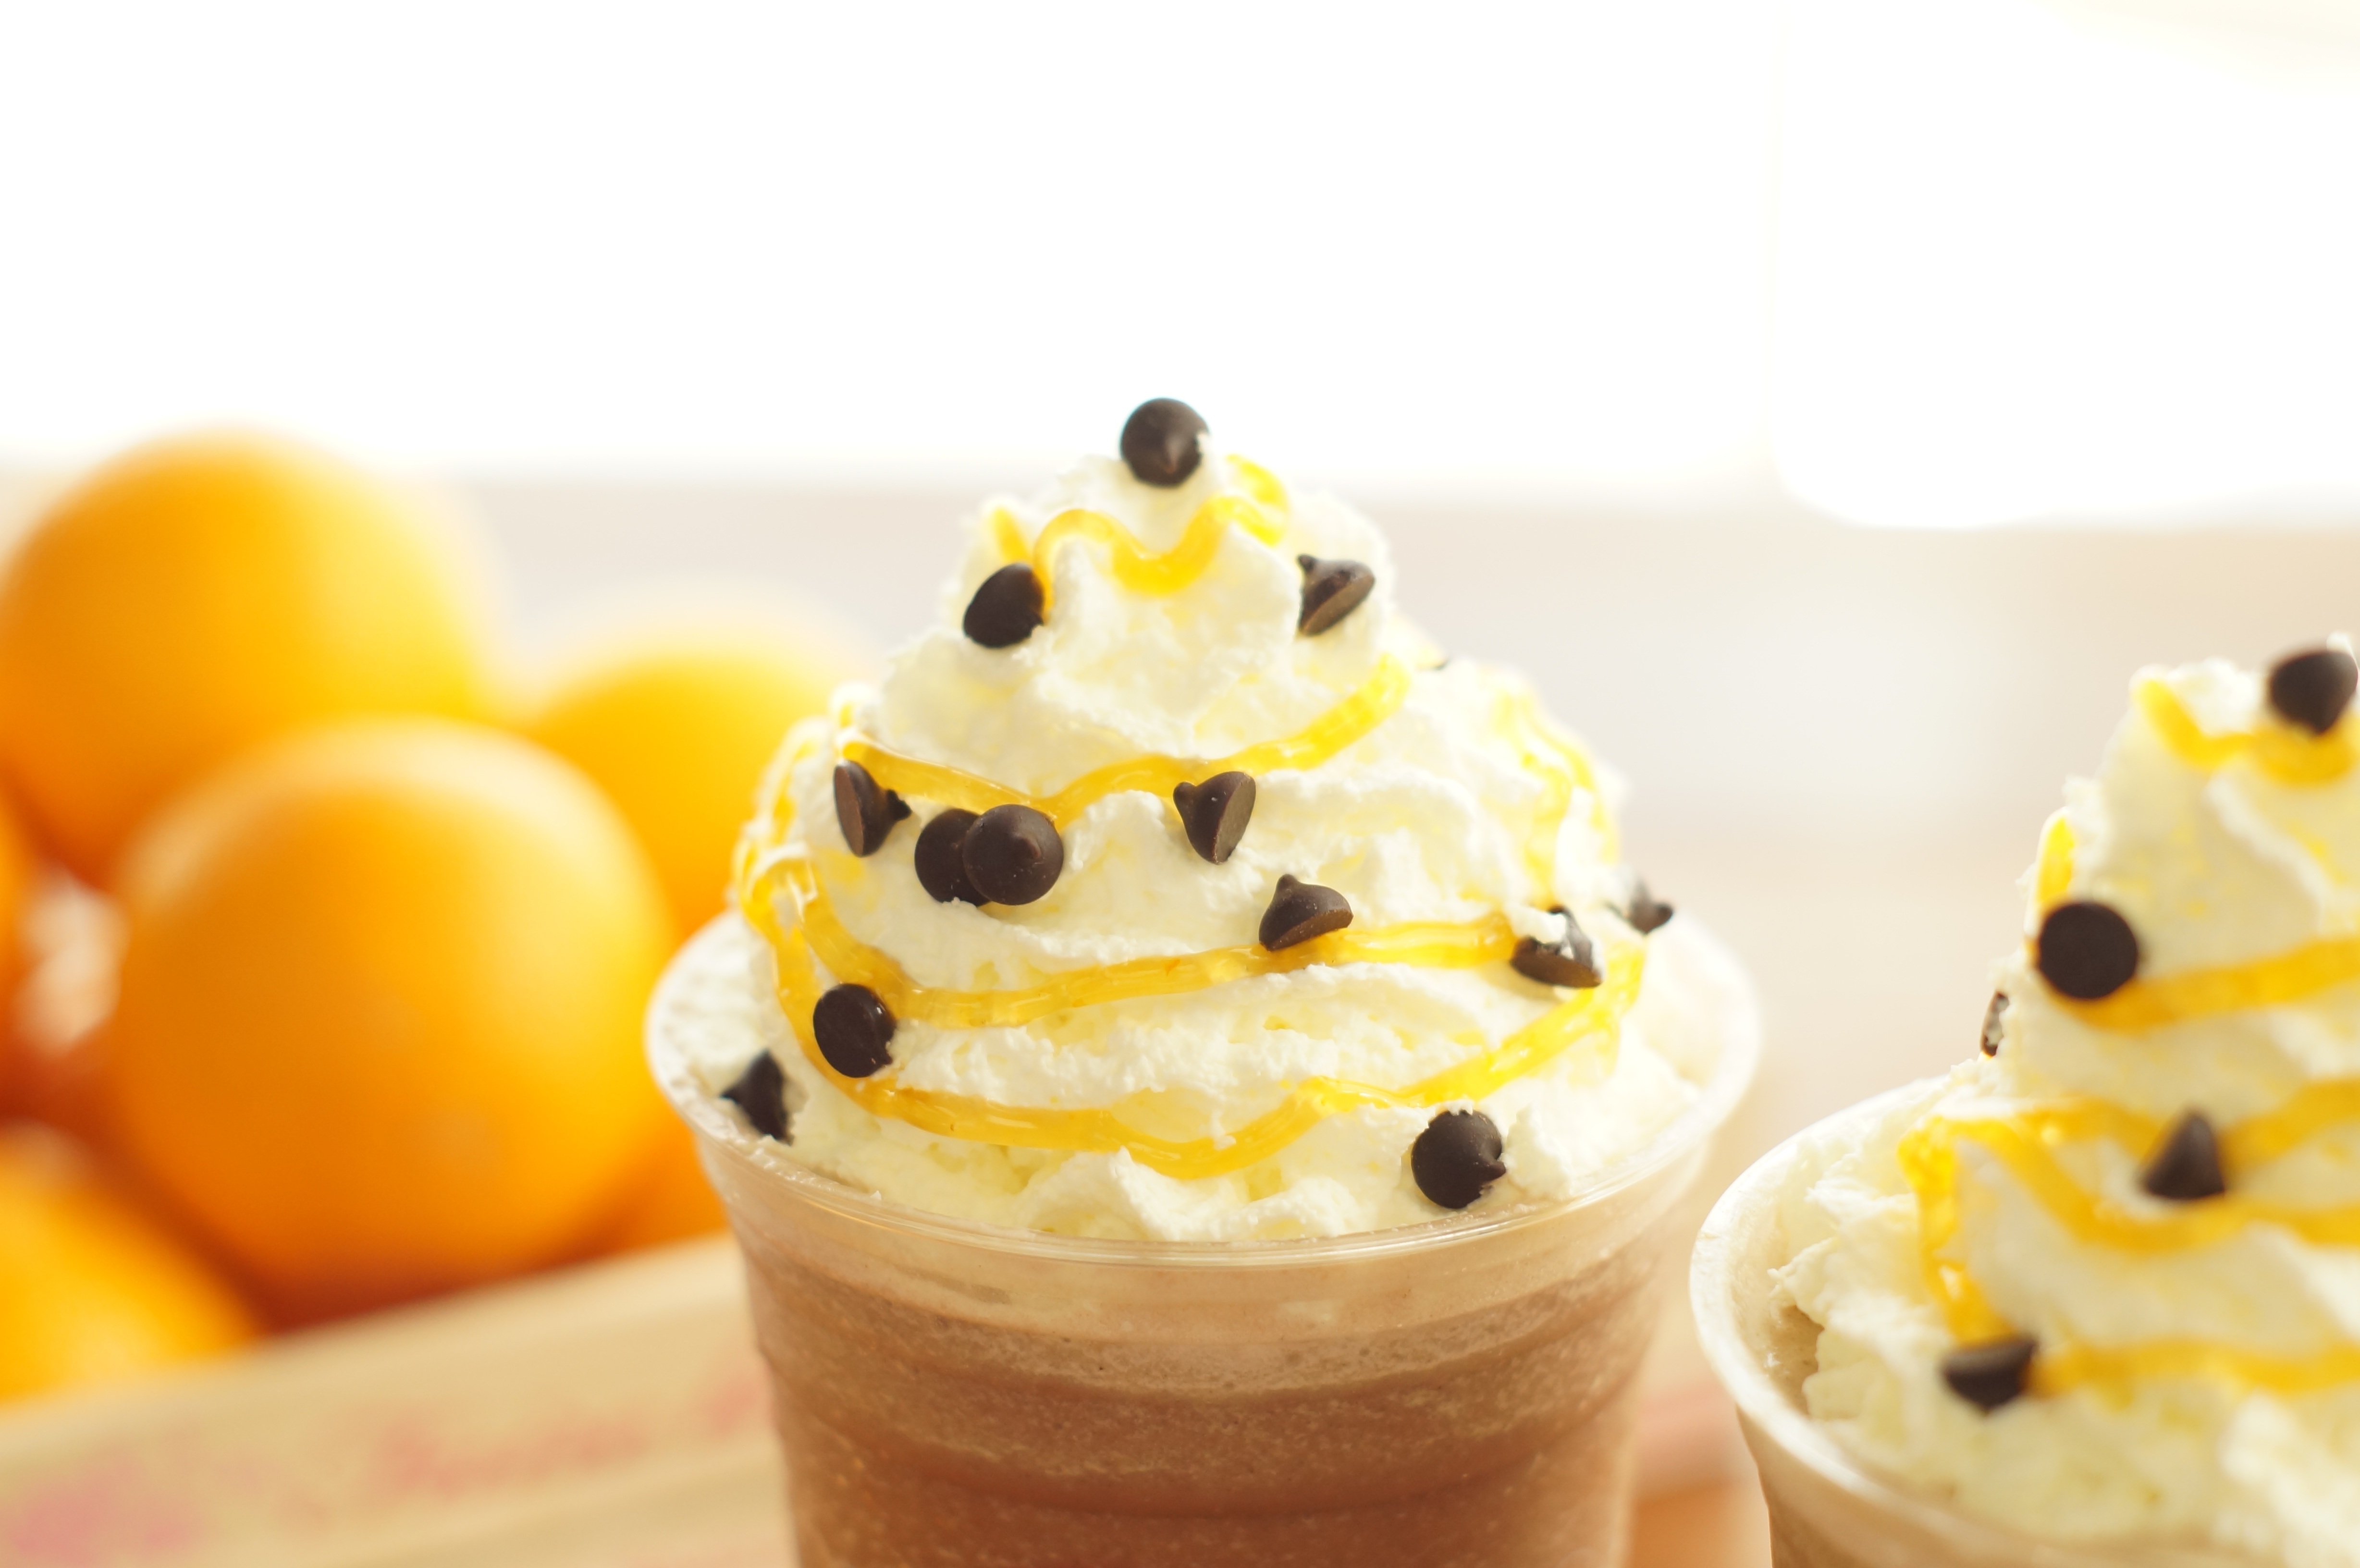
plant, fruit, desert, dish, food, produce, breakfast, ice cream, dessert, cuisine, whipped cream, citrus, flavor, whip, flowering plant, land plant, orange whip